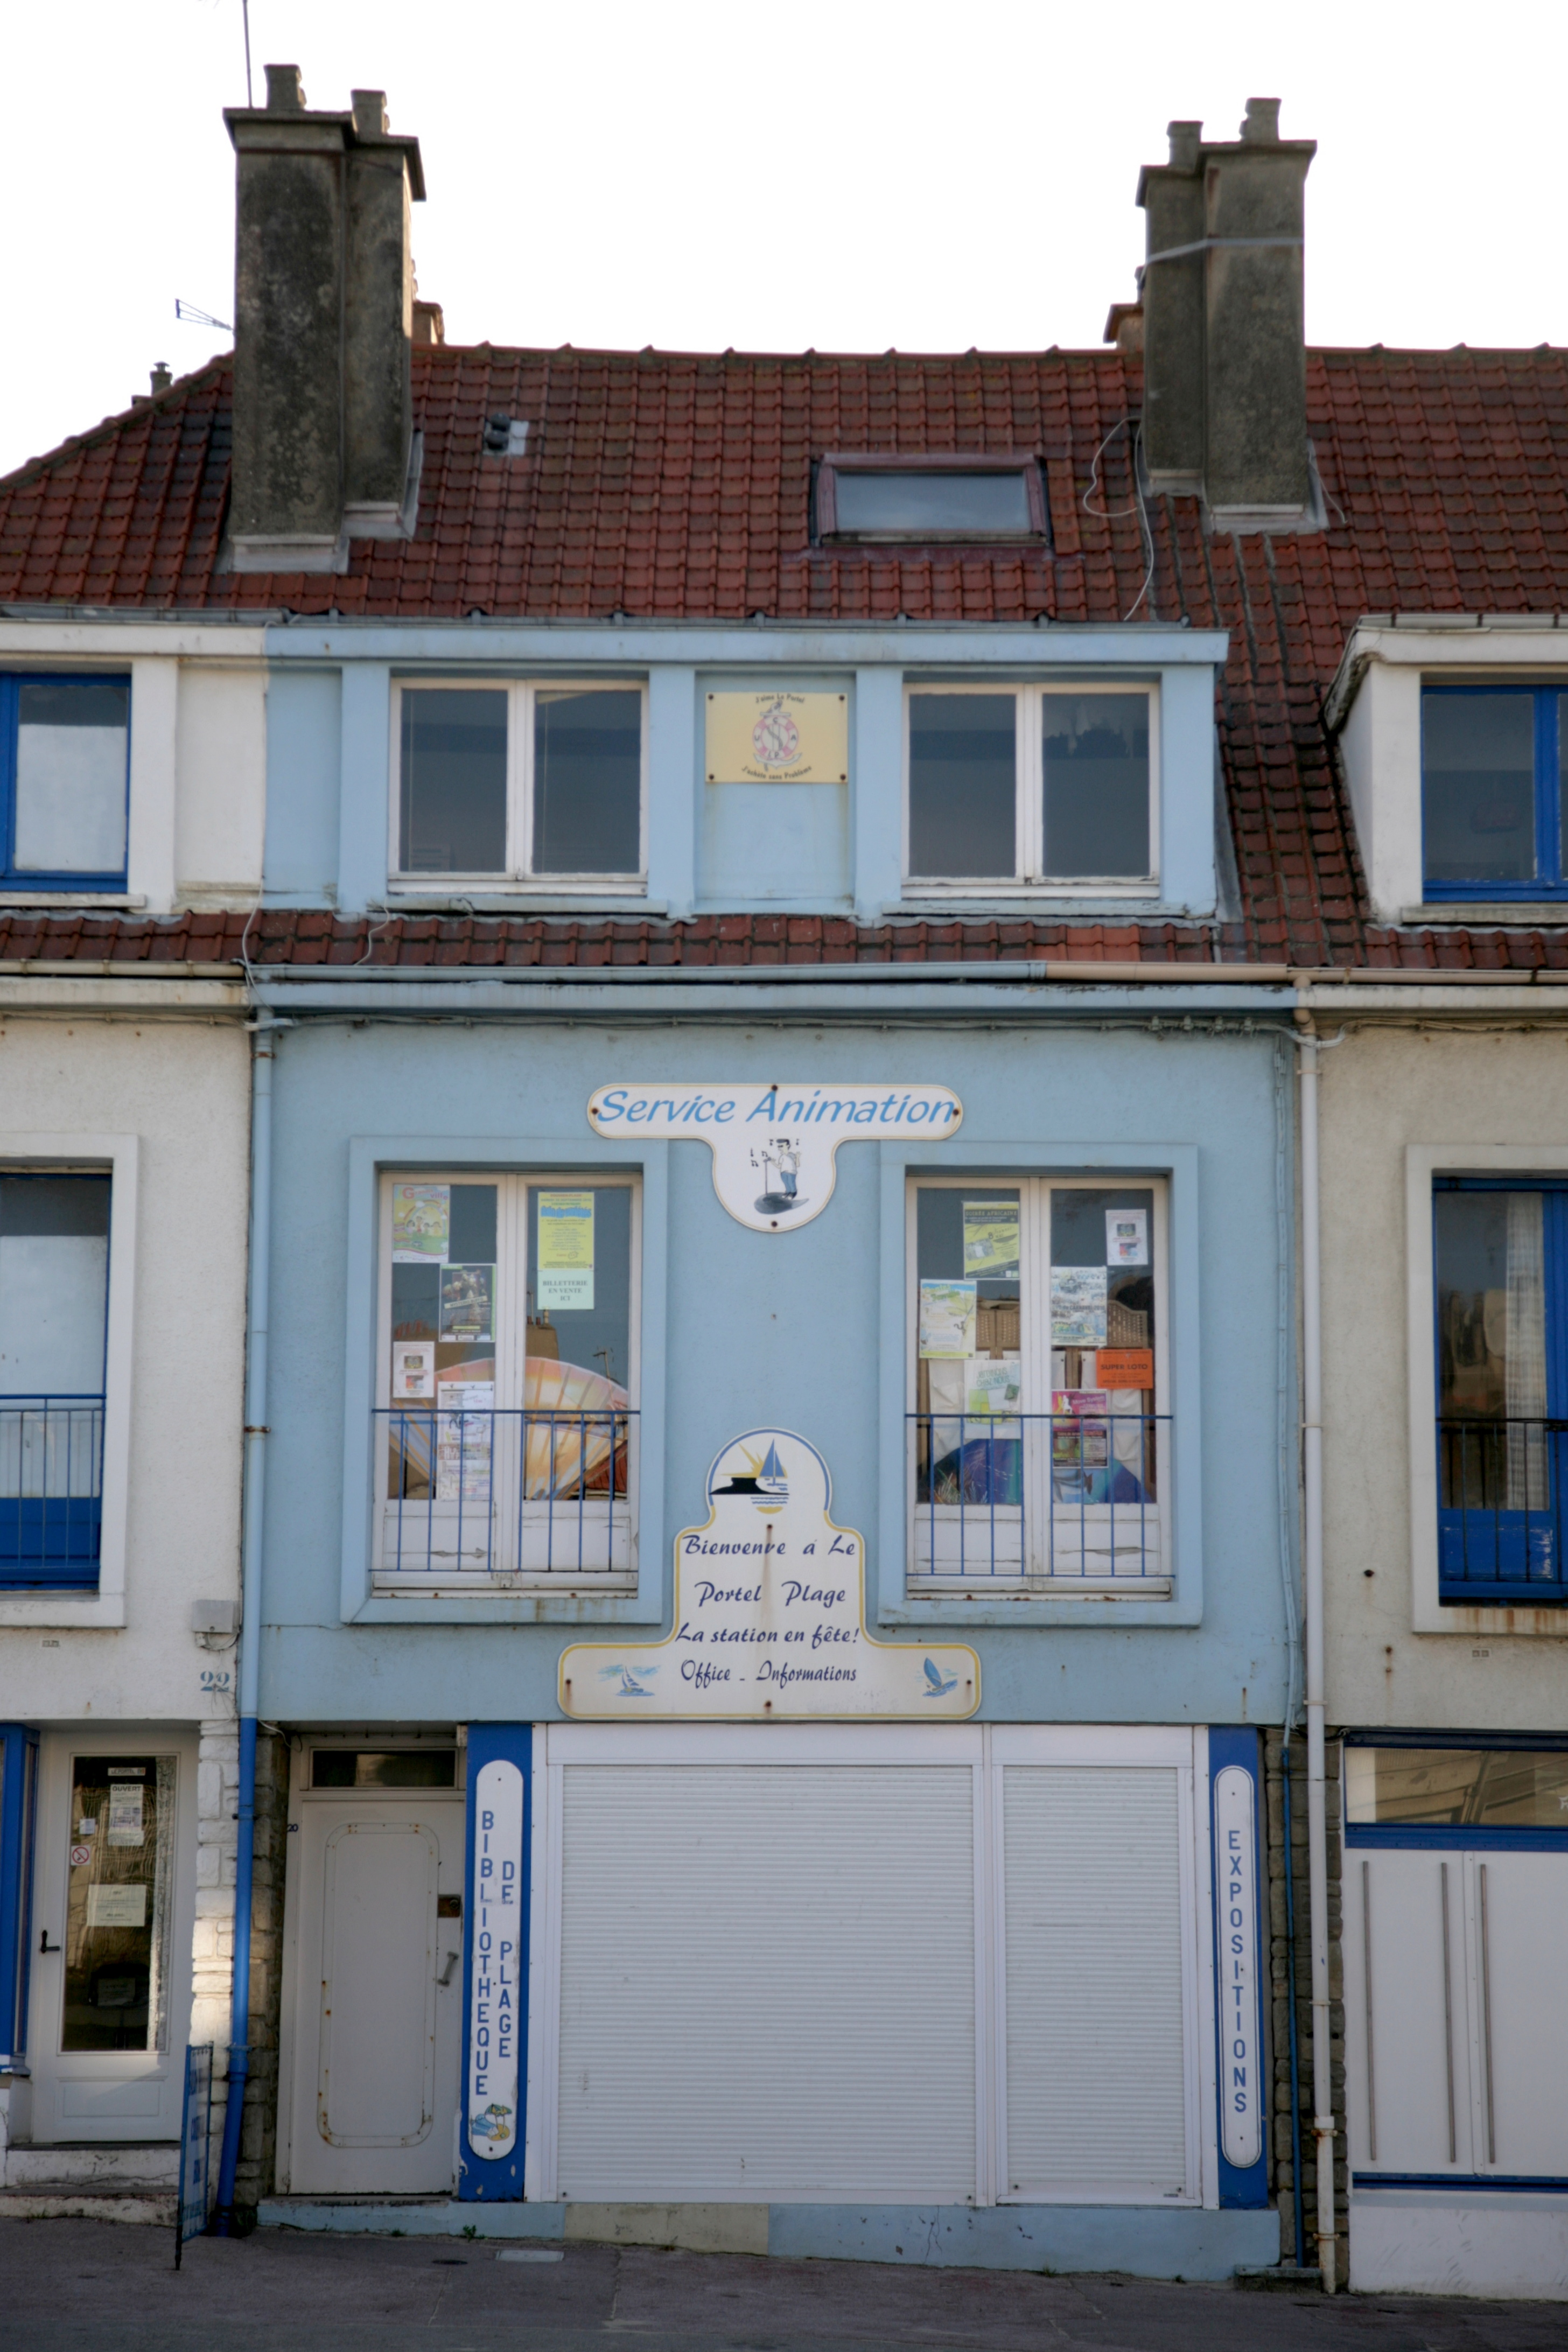
architecture, house, window, town, building, home, france, cottage, facade, property, arquitectura, francia, casa, maison, 5d, estate, frankrijk, frankreich, architektur, architettura, pasdecalais, cotedopale, pasdecaials, leportel, leportelplage, nachhause, neighbourhood, serviceanimation, residential area